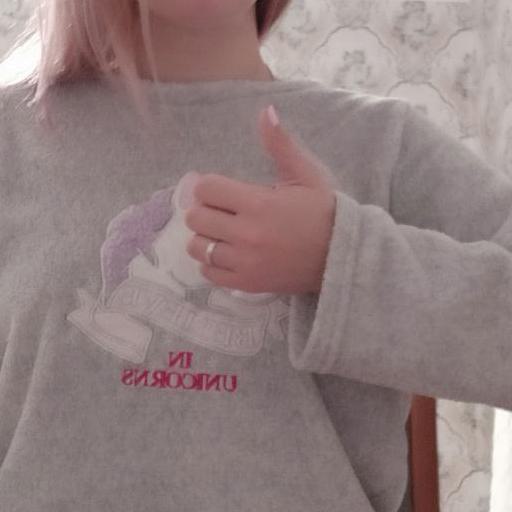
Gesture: like